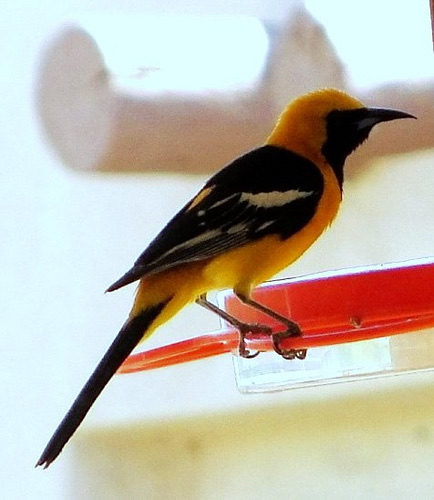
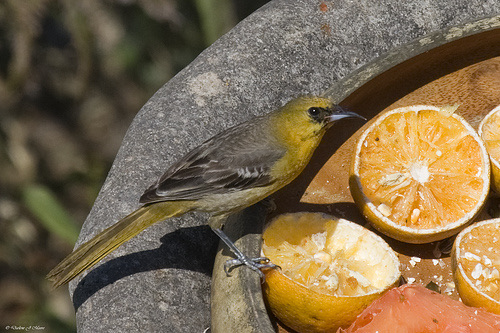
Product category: misc
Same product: yes